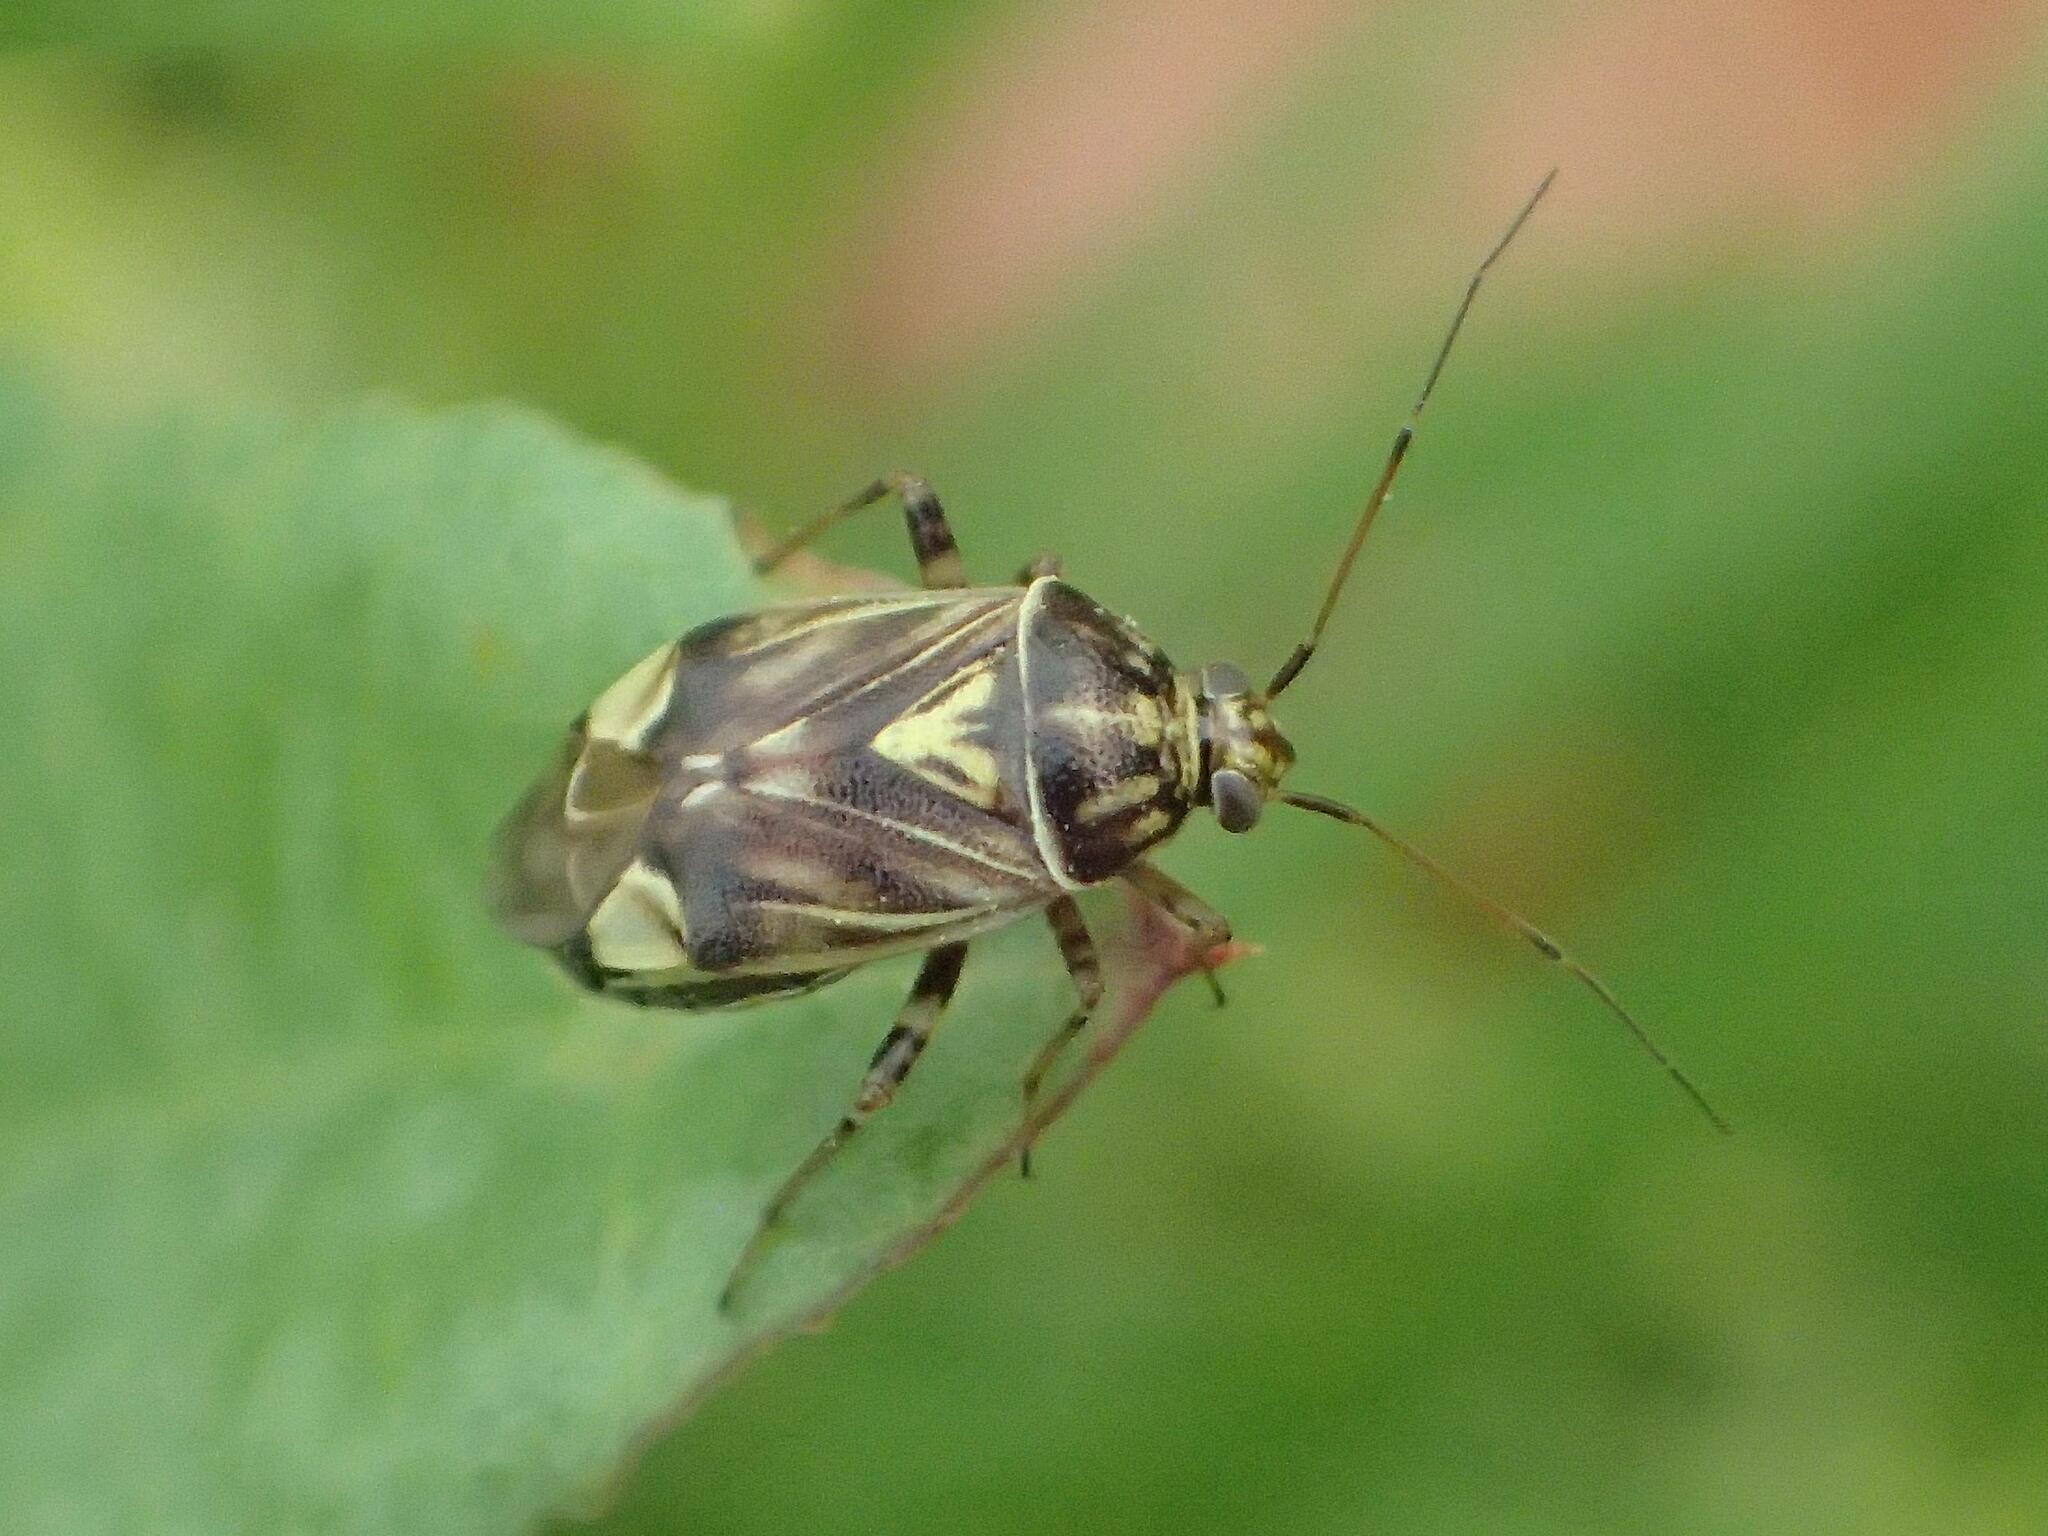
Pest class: lygus_bug